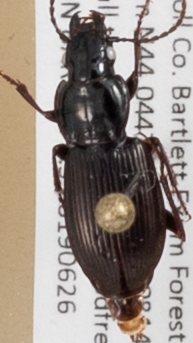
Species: Pterostichus pensylvanicus
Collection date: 2019-06-26
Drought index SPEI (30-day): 0.362
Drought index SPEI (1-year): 1.22
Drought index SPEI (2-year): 0.998